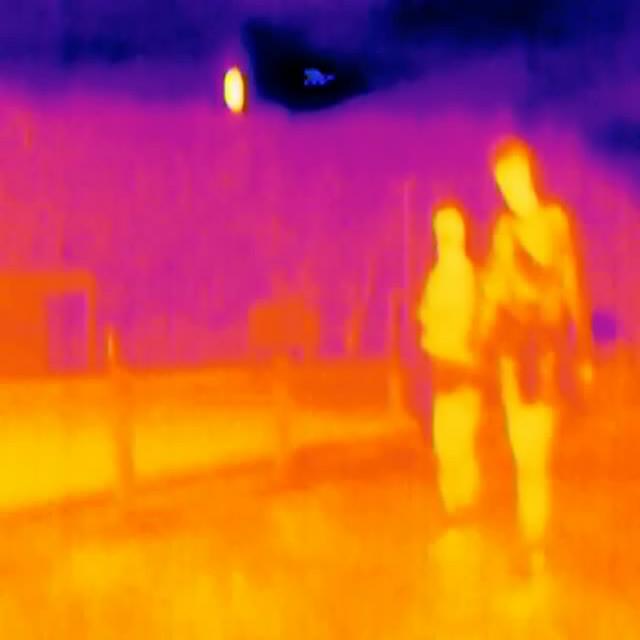
Detected objects:
label: person
label: person